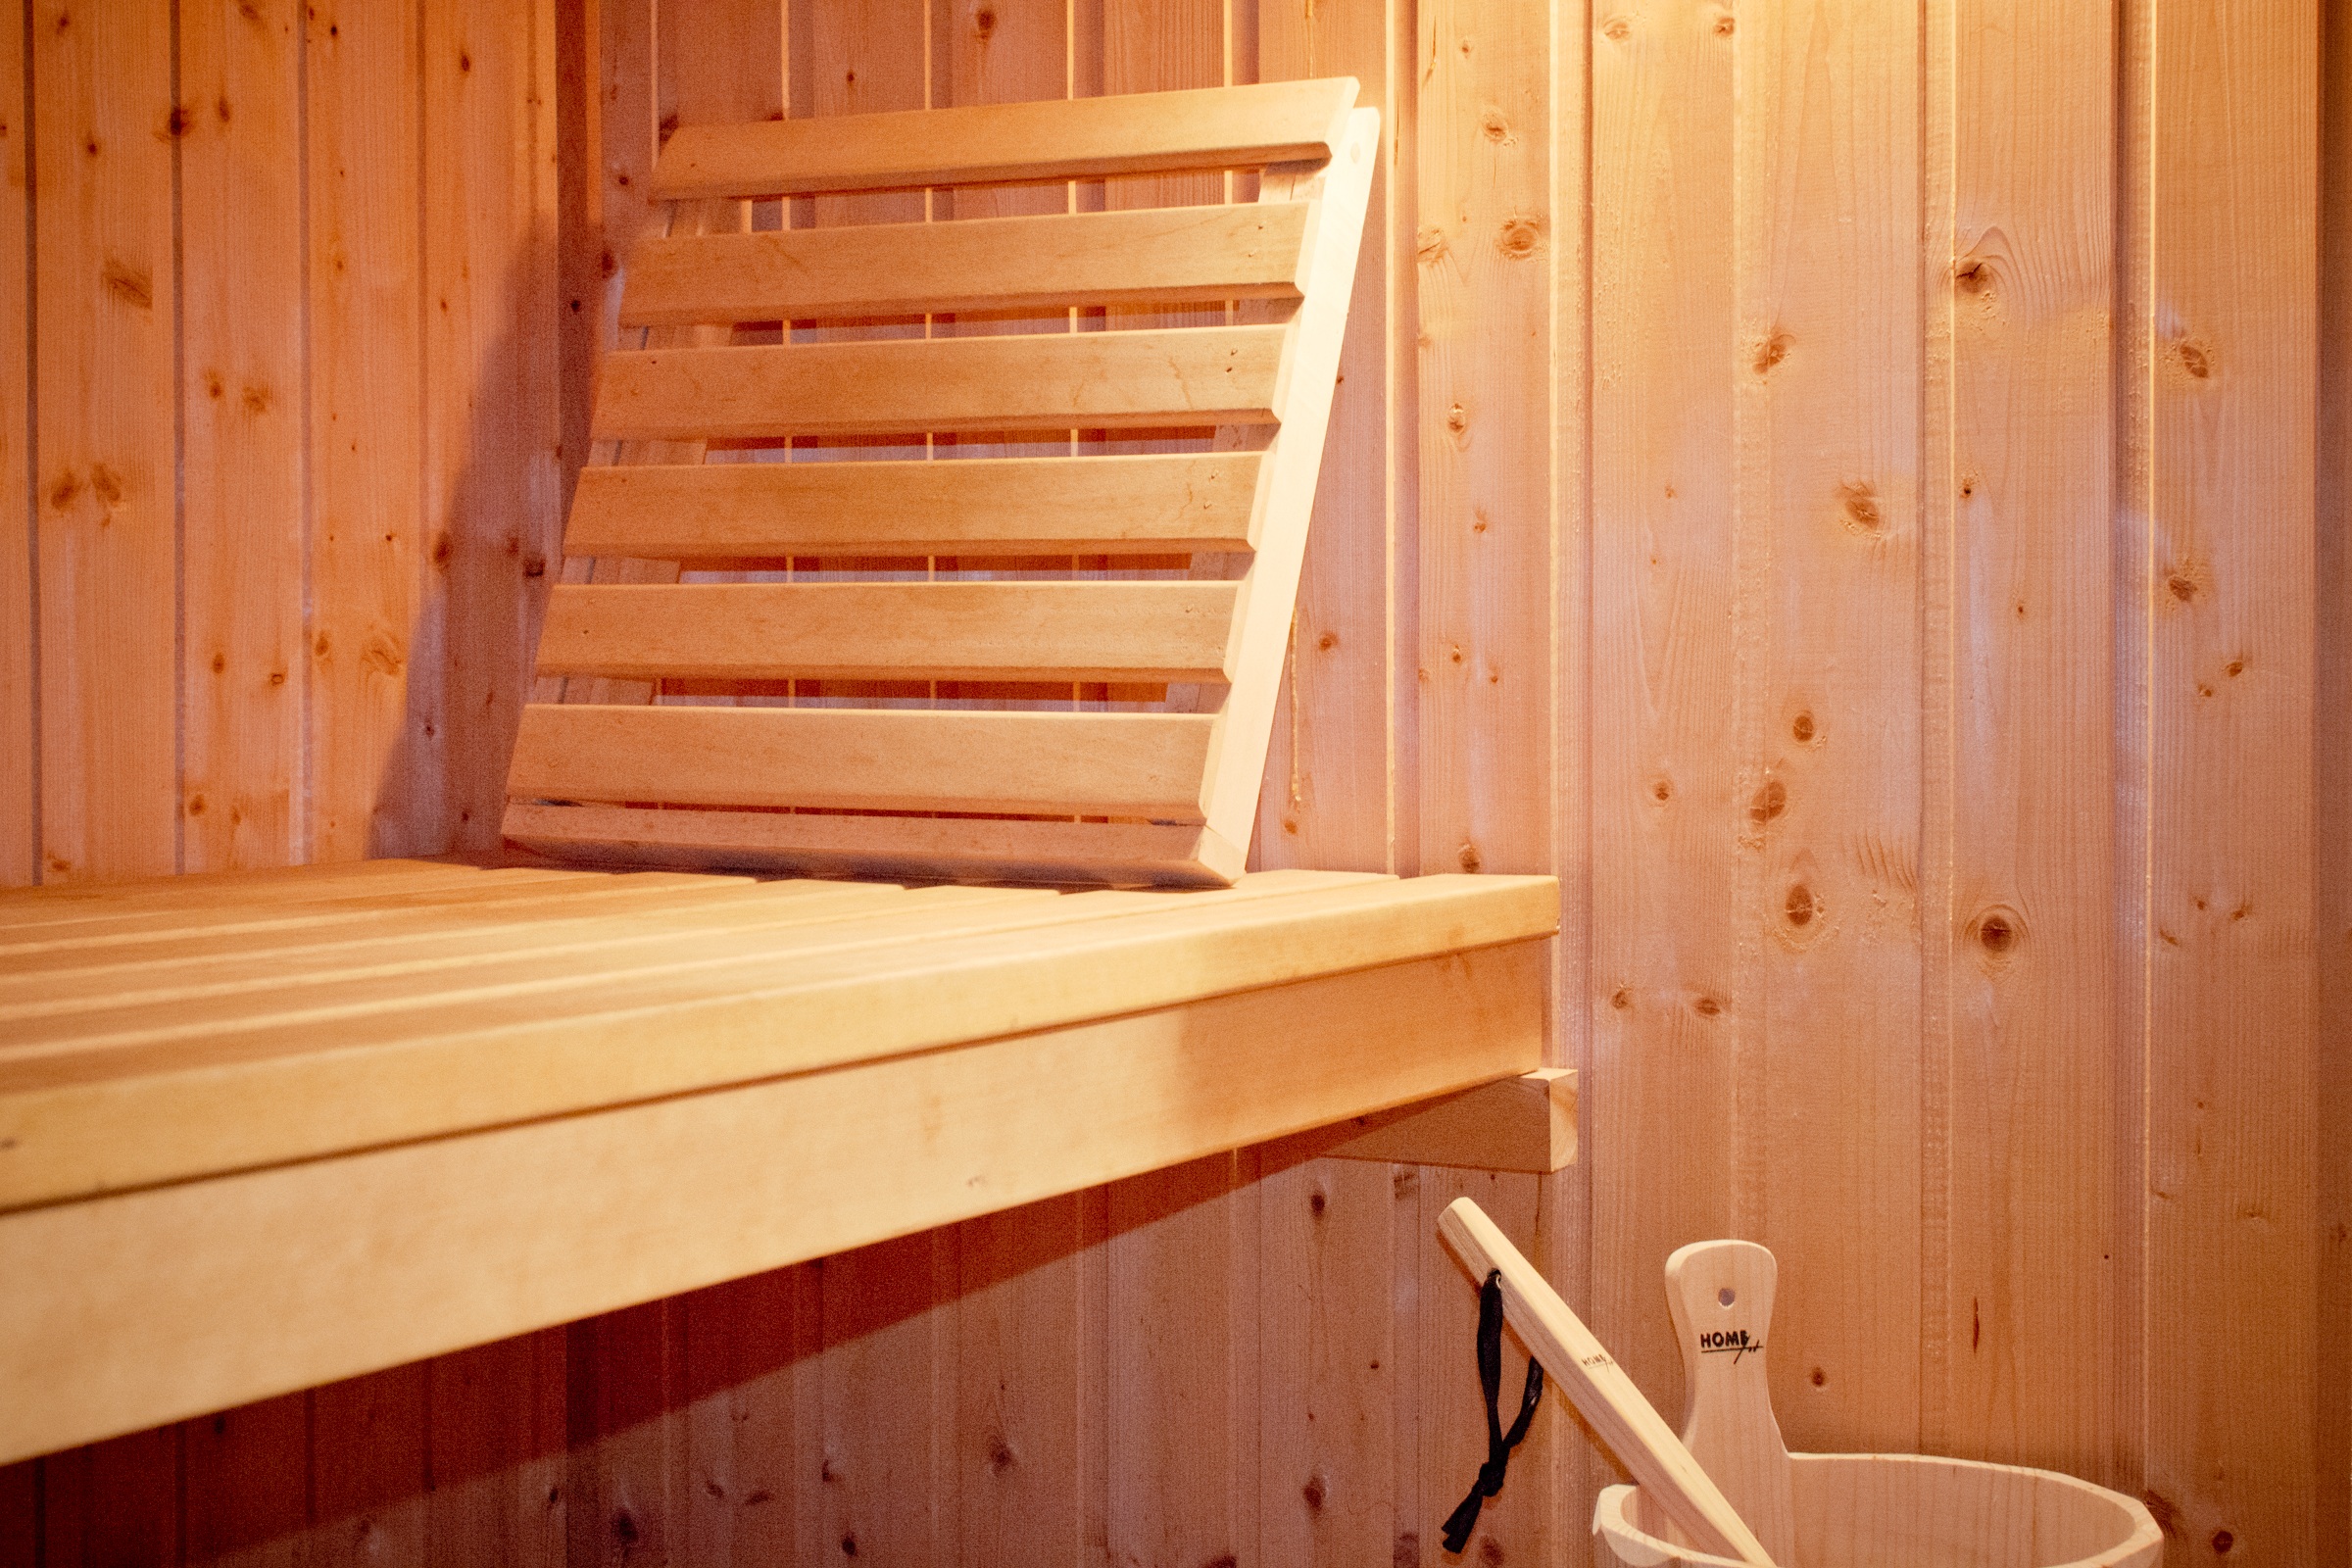
wood, floor, relax, cottage, room, leisure, heat, wooden bench, hardwood, enjoy, finnish, wooden wall, sauna, man made object, wood sauna, finnish sauna, sweating bath